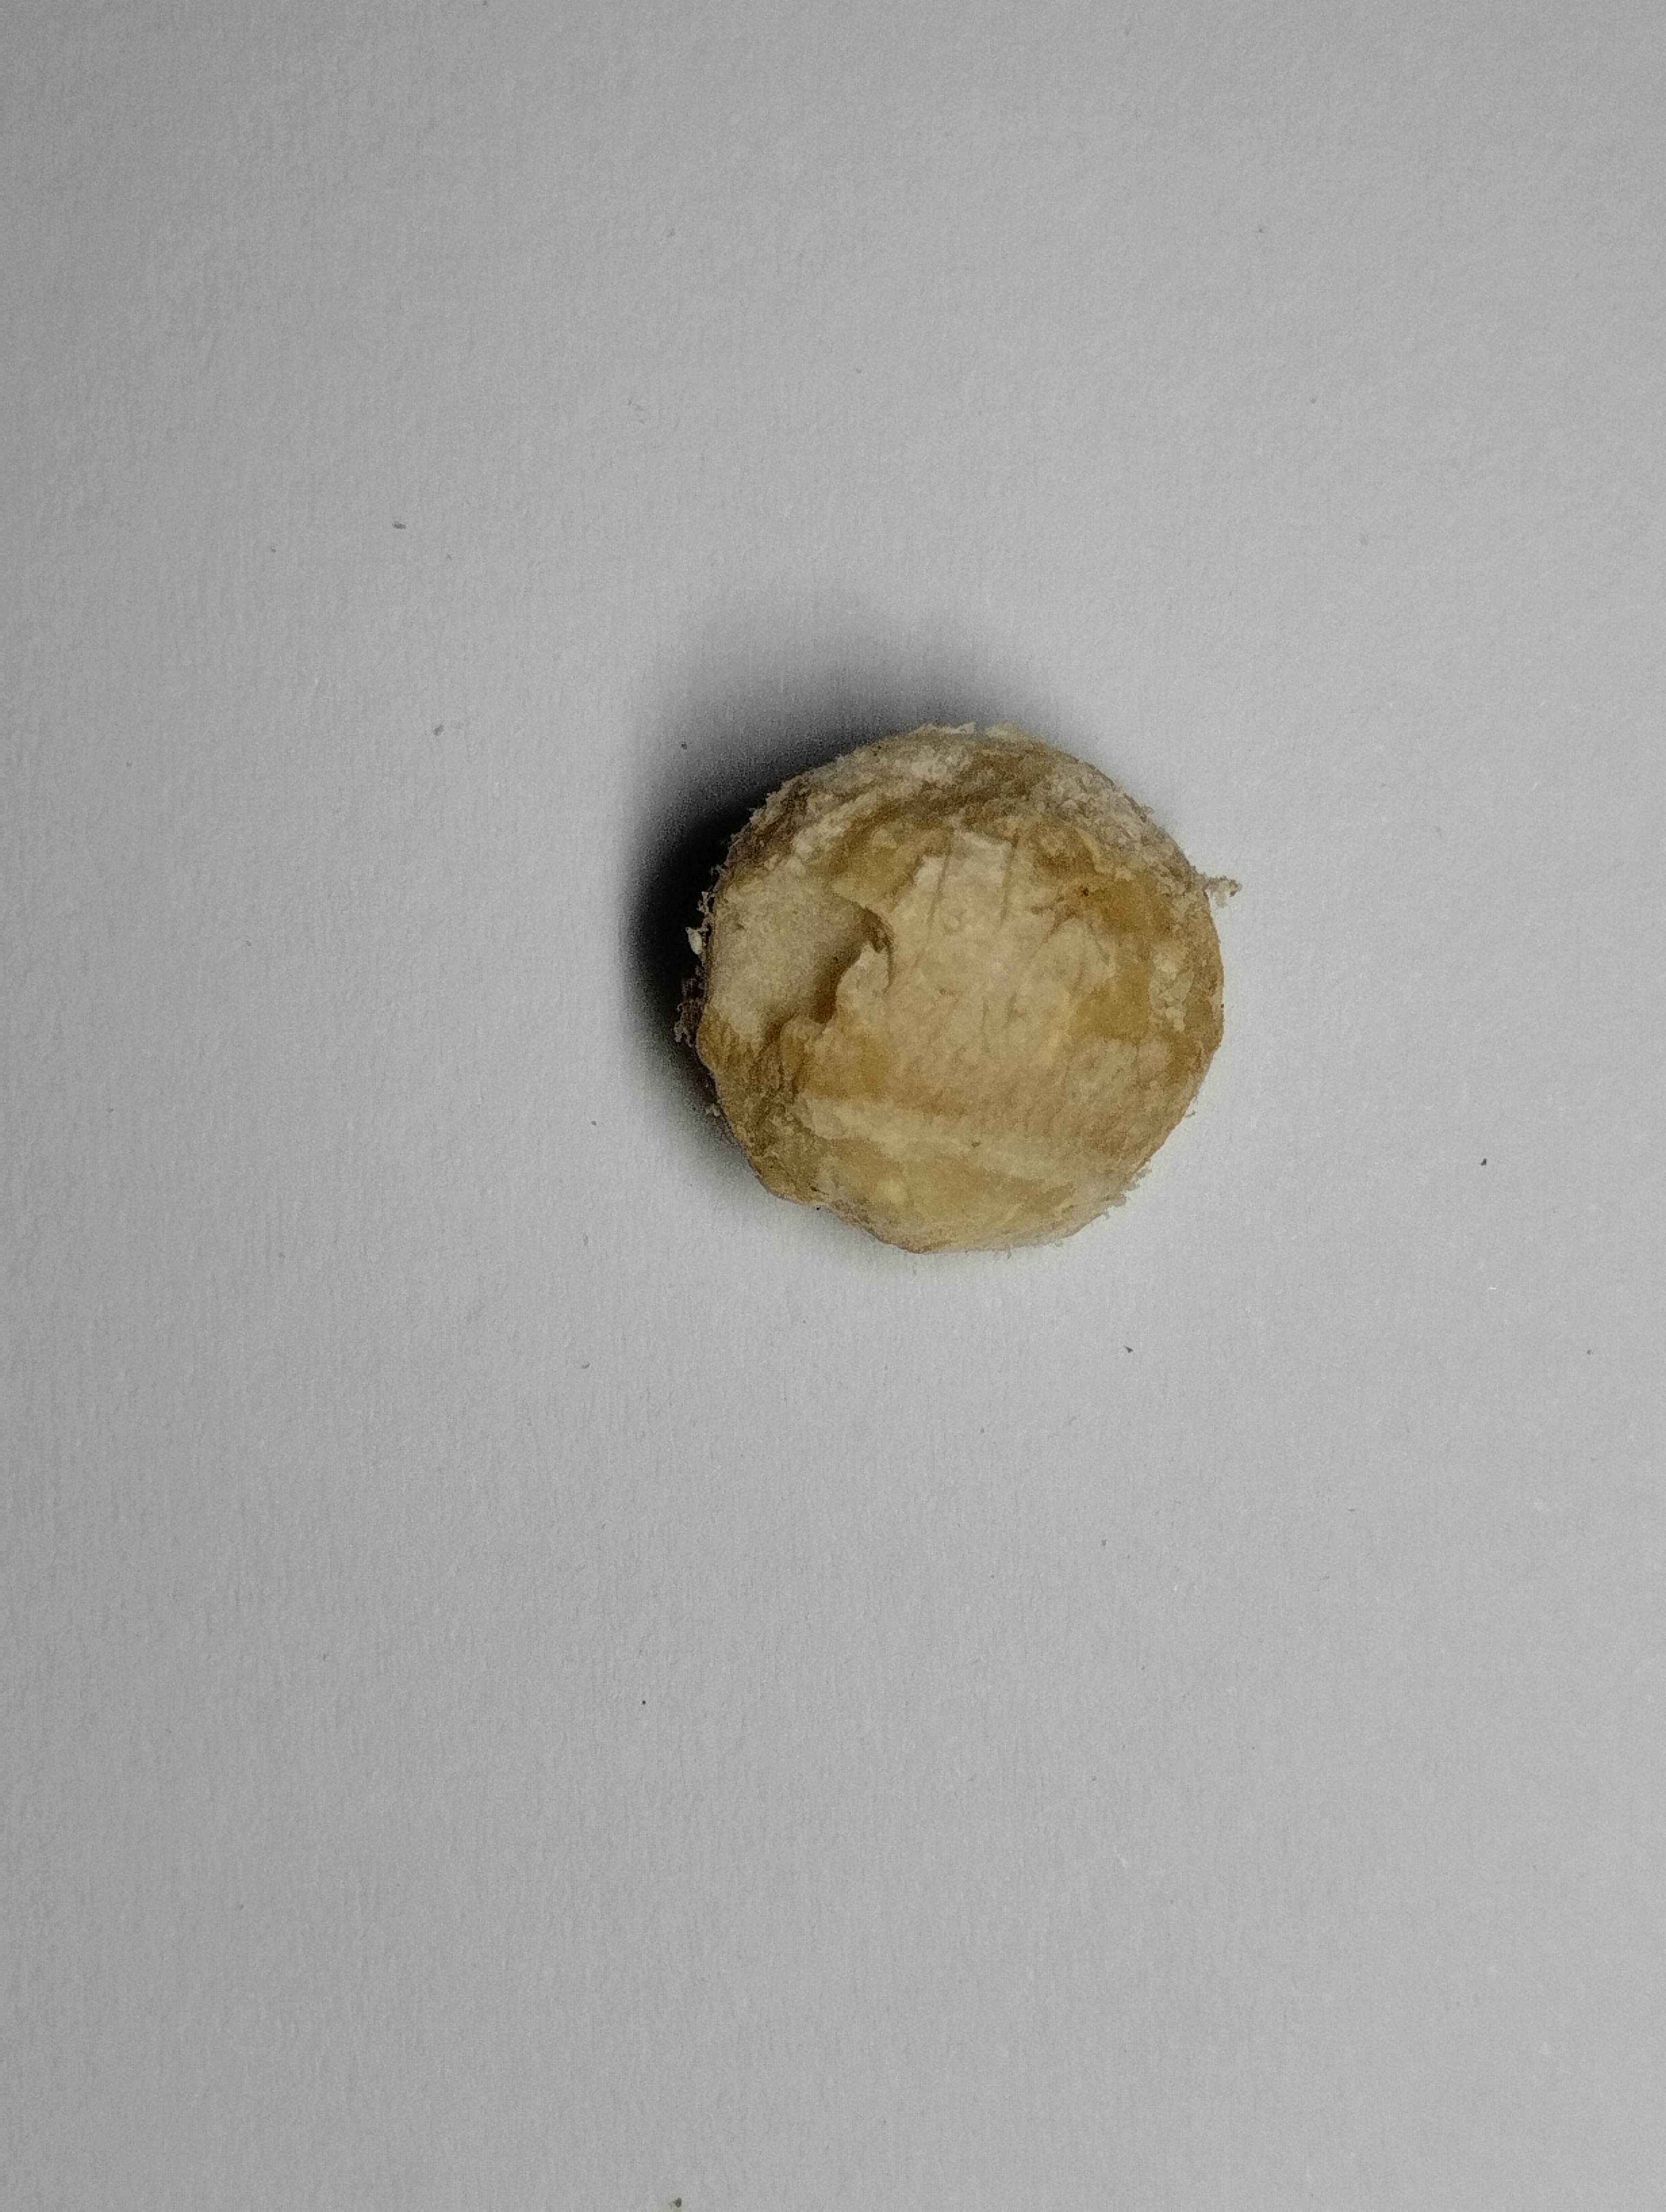
Label: rusak (damaged seed)